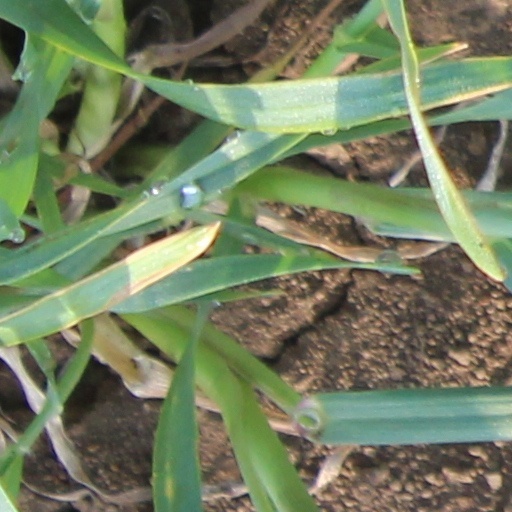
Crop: wheat